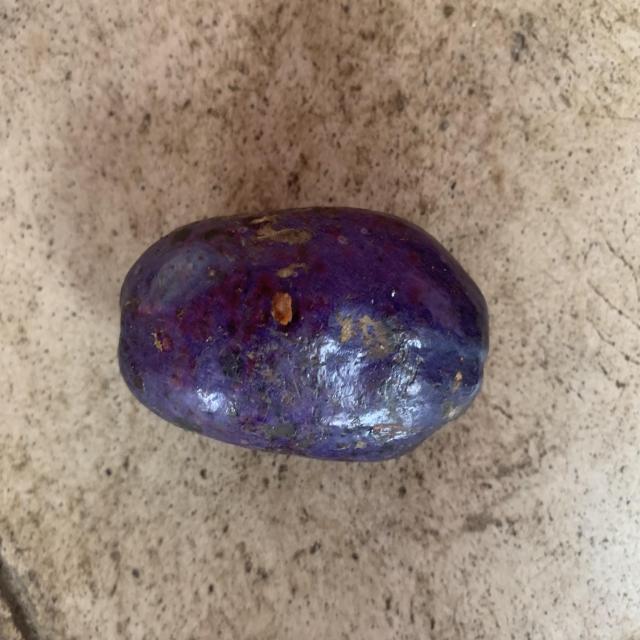
Plum grade: unaffected